Shoshana Netanyahu

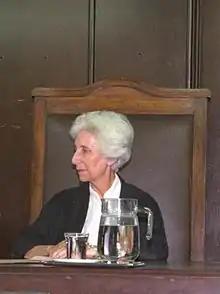
Netanyahu in 1992

Shoshana Netanyahu (6 April 1923 – 7 October 2022) was an Israeli judge and lawyer who was a justice at the Supreme Court of Israel. She was married to mathematician Elisha Netanyahu (1912–1986), who was the uncle of Benjamin Netanyahu, current Prime Minister of Israel.